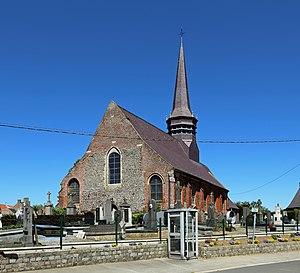
Wemaers-Cappel (département du Nord, France)